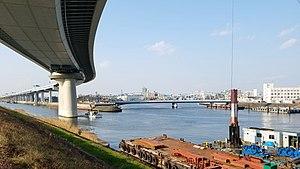
La rivière Naka est un cours d'eau du Japon de 81 km, qui naît d'une diffluence du fleuve Tone au niveau de la ville de Hanyū (préfecture de Saitama) et se jette dans l’Ara-kawa pratiquement à l’embouchure de la baie de Tokyo dans le quartier Edogawa.
La rivière Ayase est un cours d'eau du Japon.